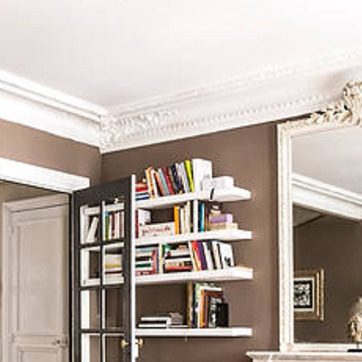
Material: paper